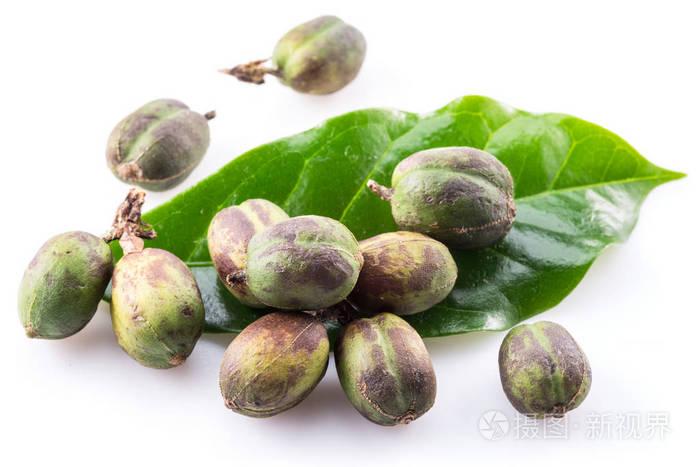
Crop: unknown
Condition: coffee